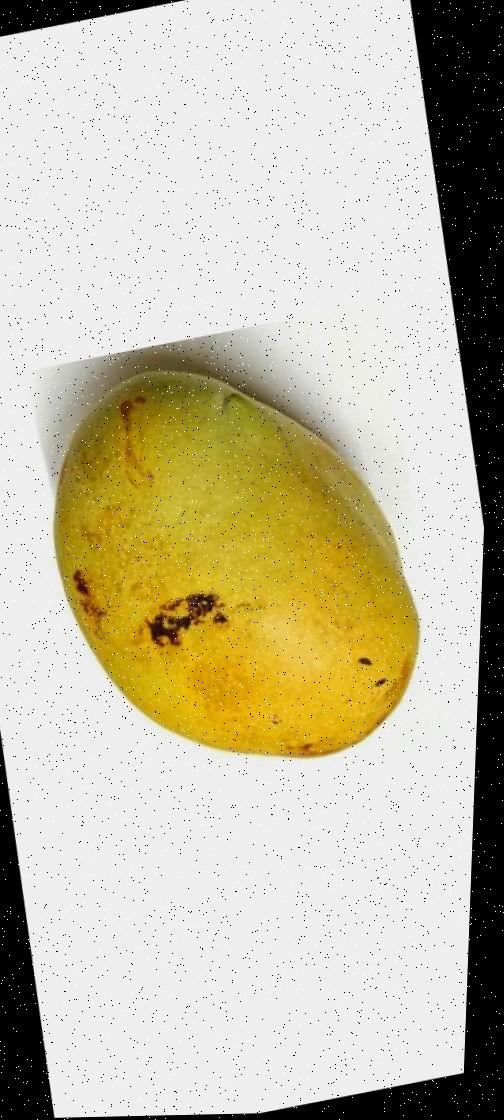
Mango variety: Bari-11